Foam rubber

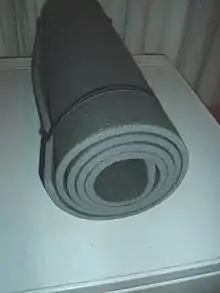
Foam rubber yoga mat

Foam rubber (also known as cellular rubber, sponge rubber, or expanded rubber) is rubber that has been made with a foaming agent so that its structure is an air-filled matrix. Commercial foam rubber is generally made of synthetic rubber, natural latex, or polyurethane. Latex foam rubber, used in mattresses, is well known for its endurance. Polyurethane is a thermosetting polymer that comes from combination of methyl di-isocyanate and polyethylene and some chemical additives.